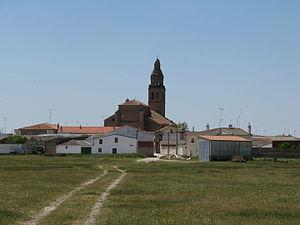
Palaciosrubios est une commune de la province de Salamanque dans la communauté autonome de Castille-et-León en Espagne.